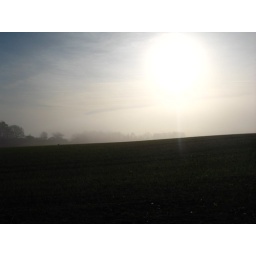
The field near my house